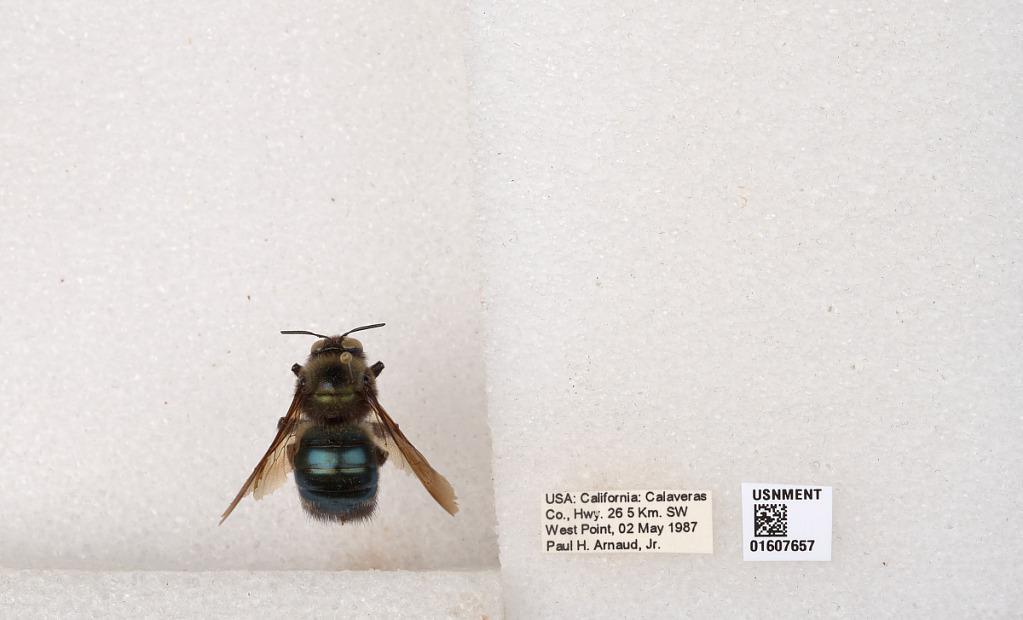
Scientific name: Xylocopa (Xylocopoides) californica californica Cresson
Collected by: P. Arnaud
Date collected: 1987-5-2
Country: United States
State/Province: California
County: Calaveras
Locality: Hwy. 26 5 km. SW West Point
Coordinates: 38.39, -120.529